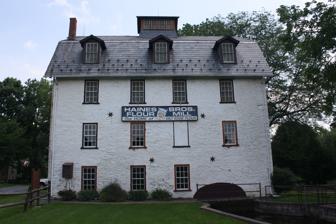
Building: Haines Mill
Country: United States of America
Year built: 1908
United States historic place Haines Mill U.S. National Register of Historic Places Haines Mill in June 2013 Show map of Pennsylvania Show map of the United States Location Walnut St. and Main Blvd., South Whitehall Township,  Pennsylvania , U.S. Coordinates 40°35′6″N 75°31′56″W / 40.58500°N 75.53222°W / 40.58500; -75.53222 Area 0.4 acres (0.16 ha) Built c. 1840, 1908 NRHP reference No. 81000548 Added to NRHP September 11, 1981 Haines Mill , also known as the Haines Mill Museum , is an historic grist mill located in South Whitehall Township , Lehigh County, Pennsylvania . Built sometime around 1840, it is a four-story, stone building with a slate covered gambrel roof, and is three bays by three bays, 42 ft (13 m) by 46 ft 9 in (14.25 m). History and architectural features The interior of this mill was rebuilt after a fire in 1908. A three-story brick addition was built in 1930, with a lean-to roof. A cupola sits atop the main roof. Haines Mill remained in full operation until 1957. Haines Mill is operated as a partnership between Lehigh County , which owns and maintains the site, and the Lehigh County Historical Society, which provides public tours of it. It was listed on the National Register of Historic Places in 1981. Gallery References